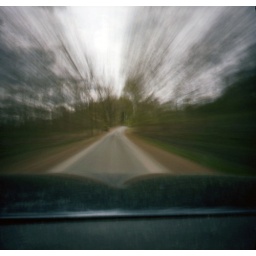
I've been searching out roads that lack telephone poles and wires. They're not easy to find around here.